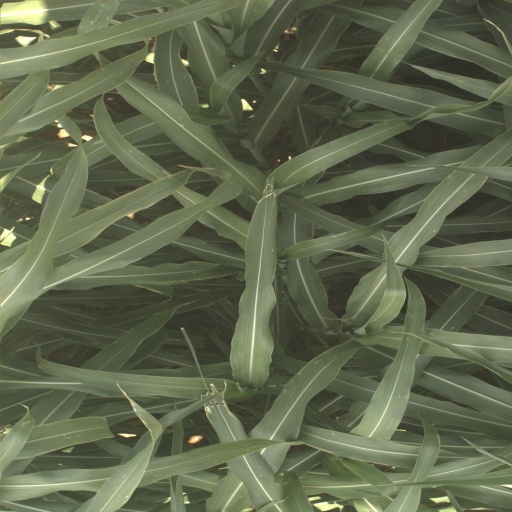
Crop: sorghum